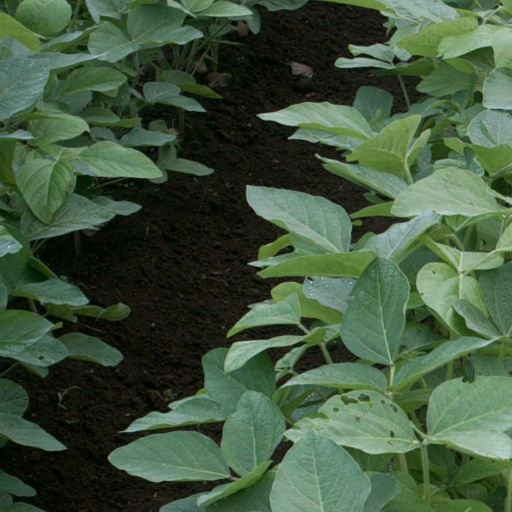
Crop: soybean